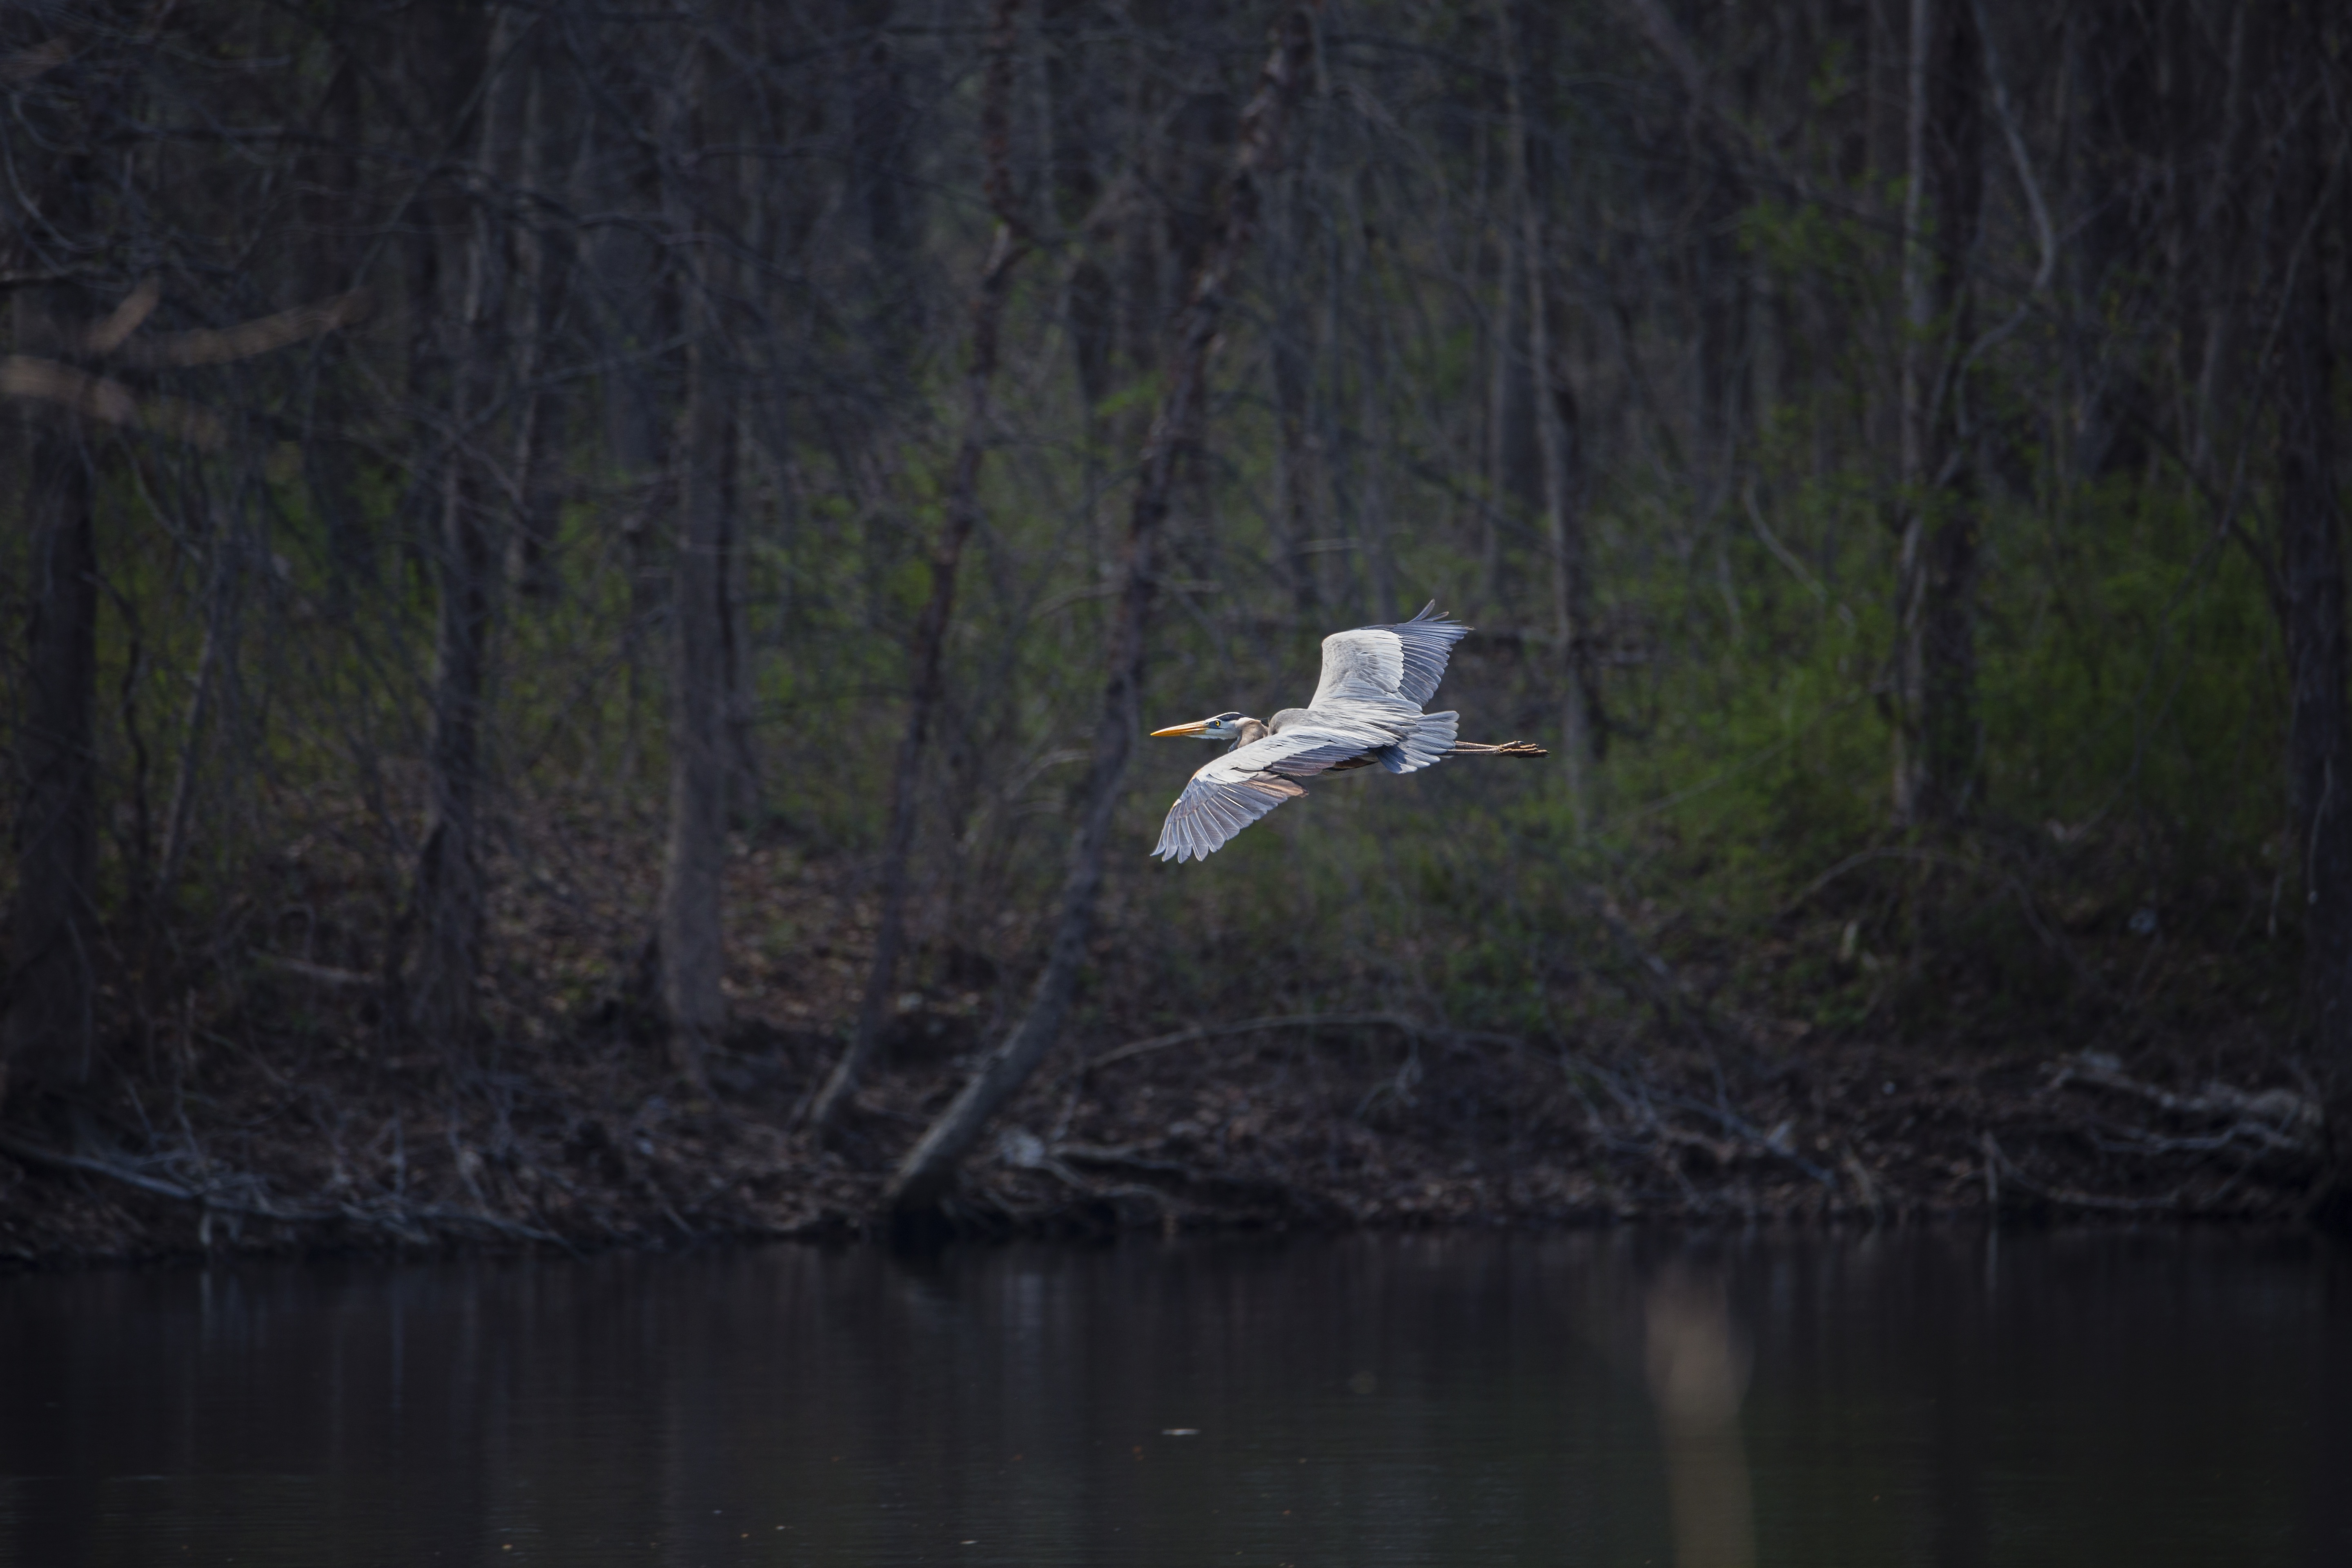
coast, nature, forest, outdoor, swamp, bird, lake, animal, flying, fly, pond, wildlife, wild, spring, reflection, beak, flight, gray, blue, soaring, feather, great, wings, wetland, heron, water bird, great blue heron, blue heron